Elizabeth Peer

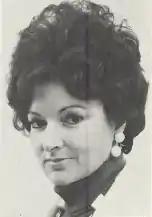

Elizabeth Clow Peer Jansson (February 3, 1936 – May 26, 1984) was an American journalist who worked for "Newsweek" from 1958 until her death in 1984. She began her career at "Newsweek" as a copy girl, at a time when opportunities for women were limited. Osborn Elliott promoted her to writer in 1962; two years later she would be dispatched to Paris as "Newsweek"s first female foreign correspondent.